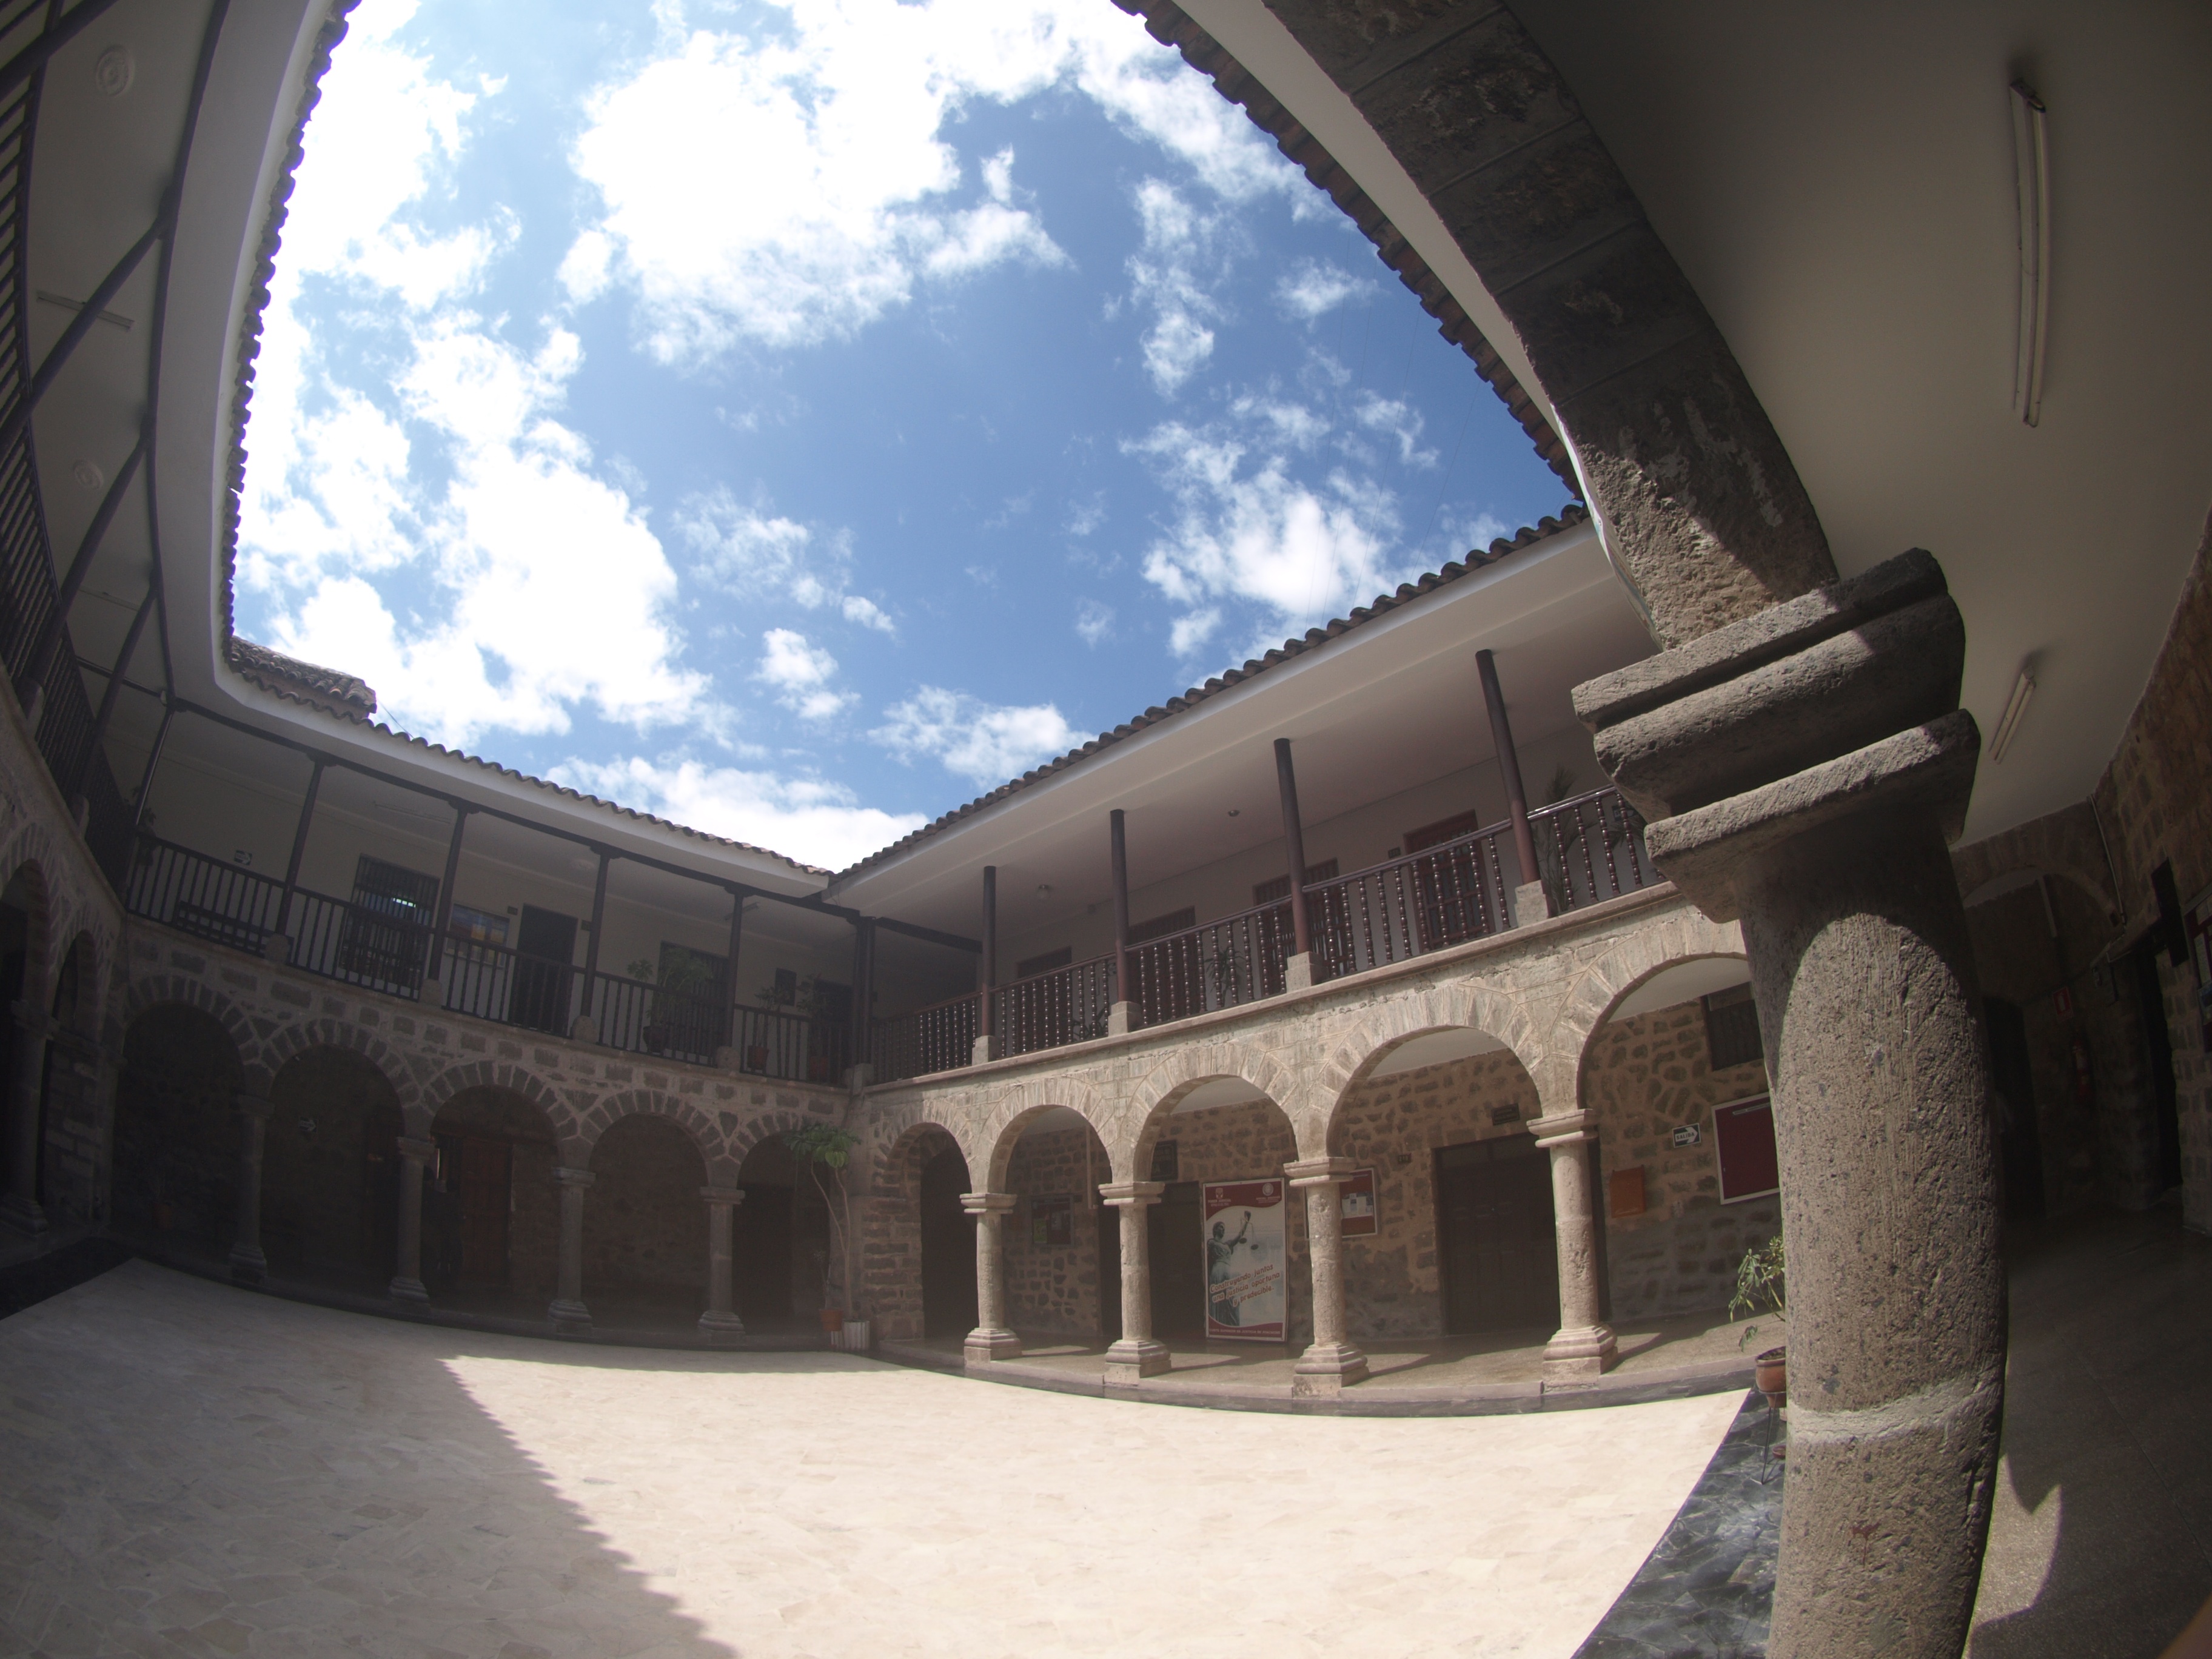
architecture, structure, building, arch, tourist attraction, estate, shape, fisheye lens